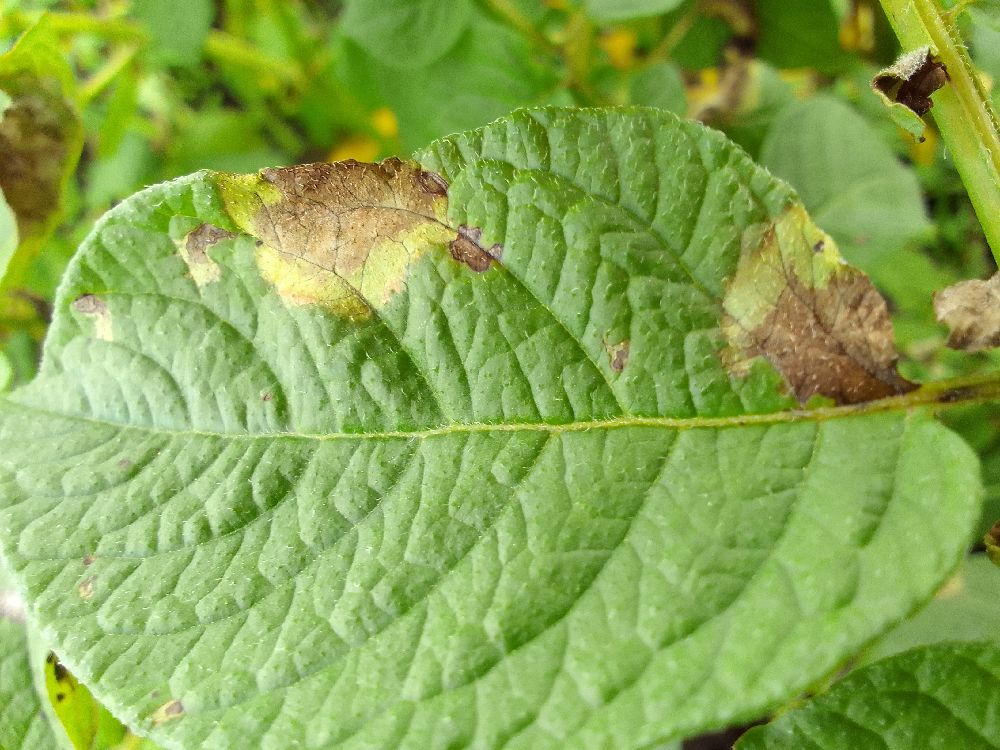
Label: Late blight